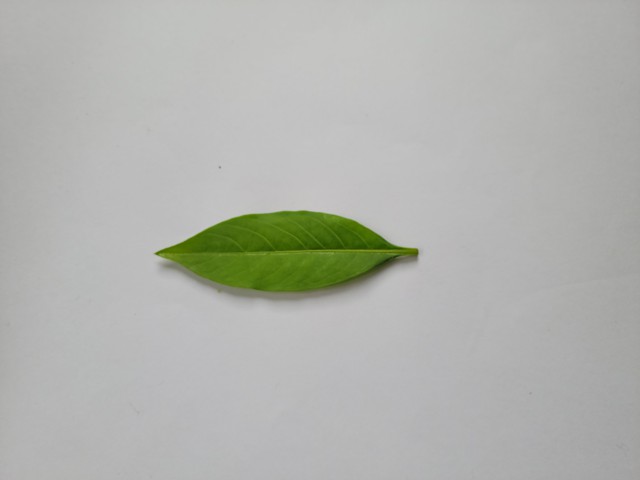
Plant: sarpagandha